Harp seal

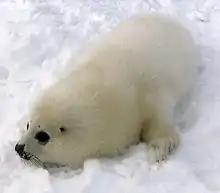
Whitecoated pup

Harp seal insulation changes over the course of a seal's lifetime. Young harp seals rely on a lanugo pelt from nursing all the way up to their weaning age. The insulating quality of this fur depends on its ability to keep a layer of air trapped inside or between the hairs. It takes a year for their blubber to develop and for their first-year pelage to grow. This transition from thick lanugo fur to blubber is important because lanugo fur does not insulate well in water. Adult harp seals primarily use blubber for insulation.